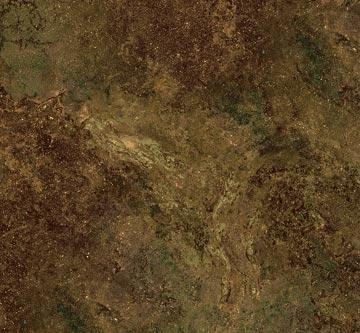
Texture: blotchy